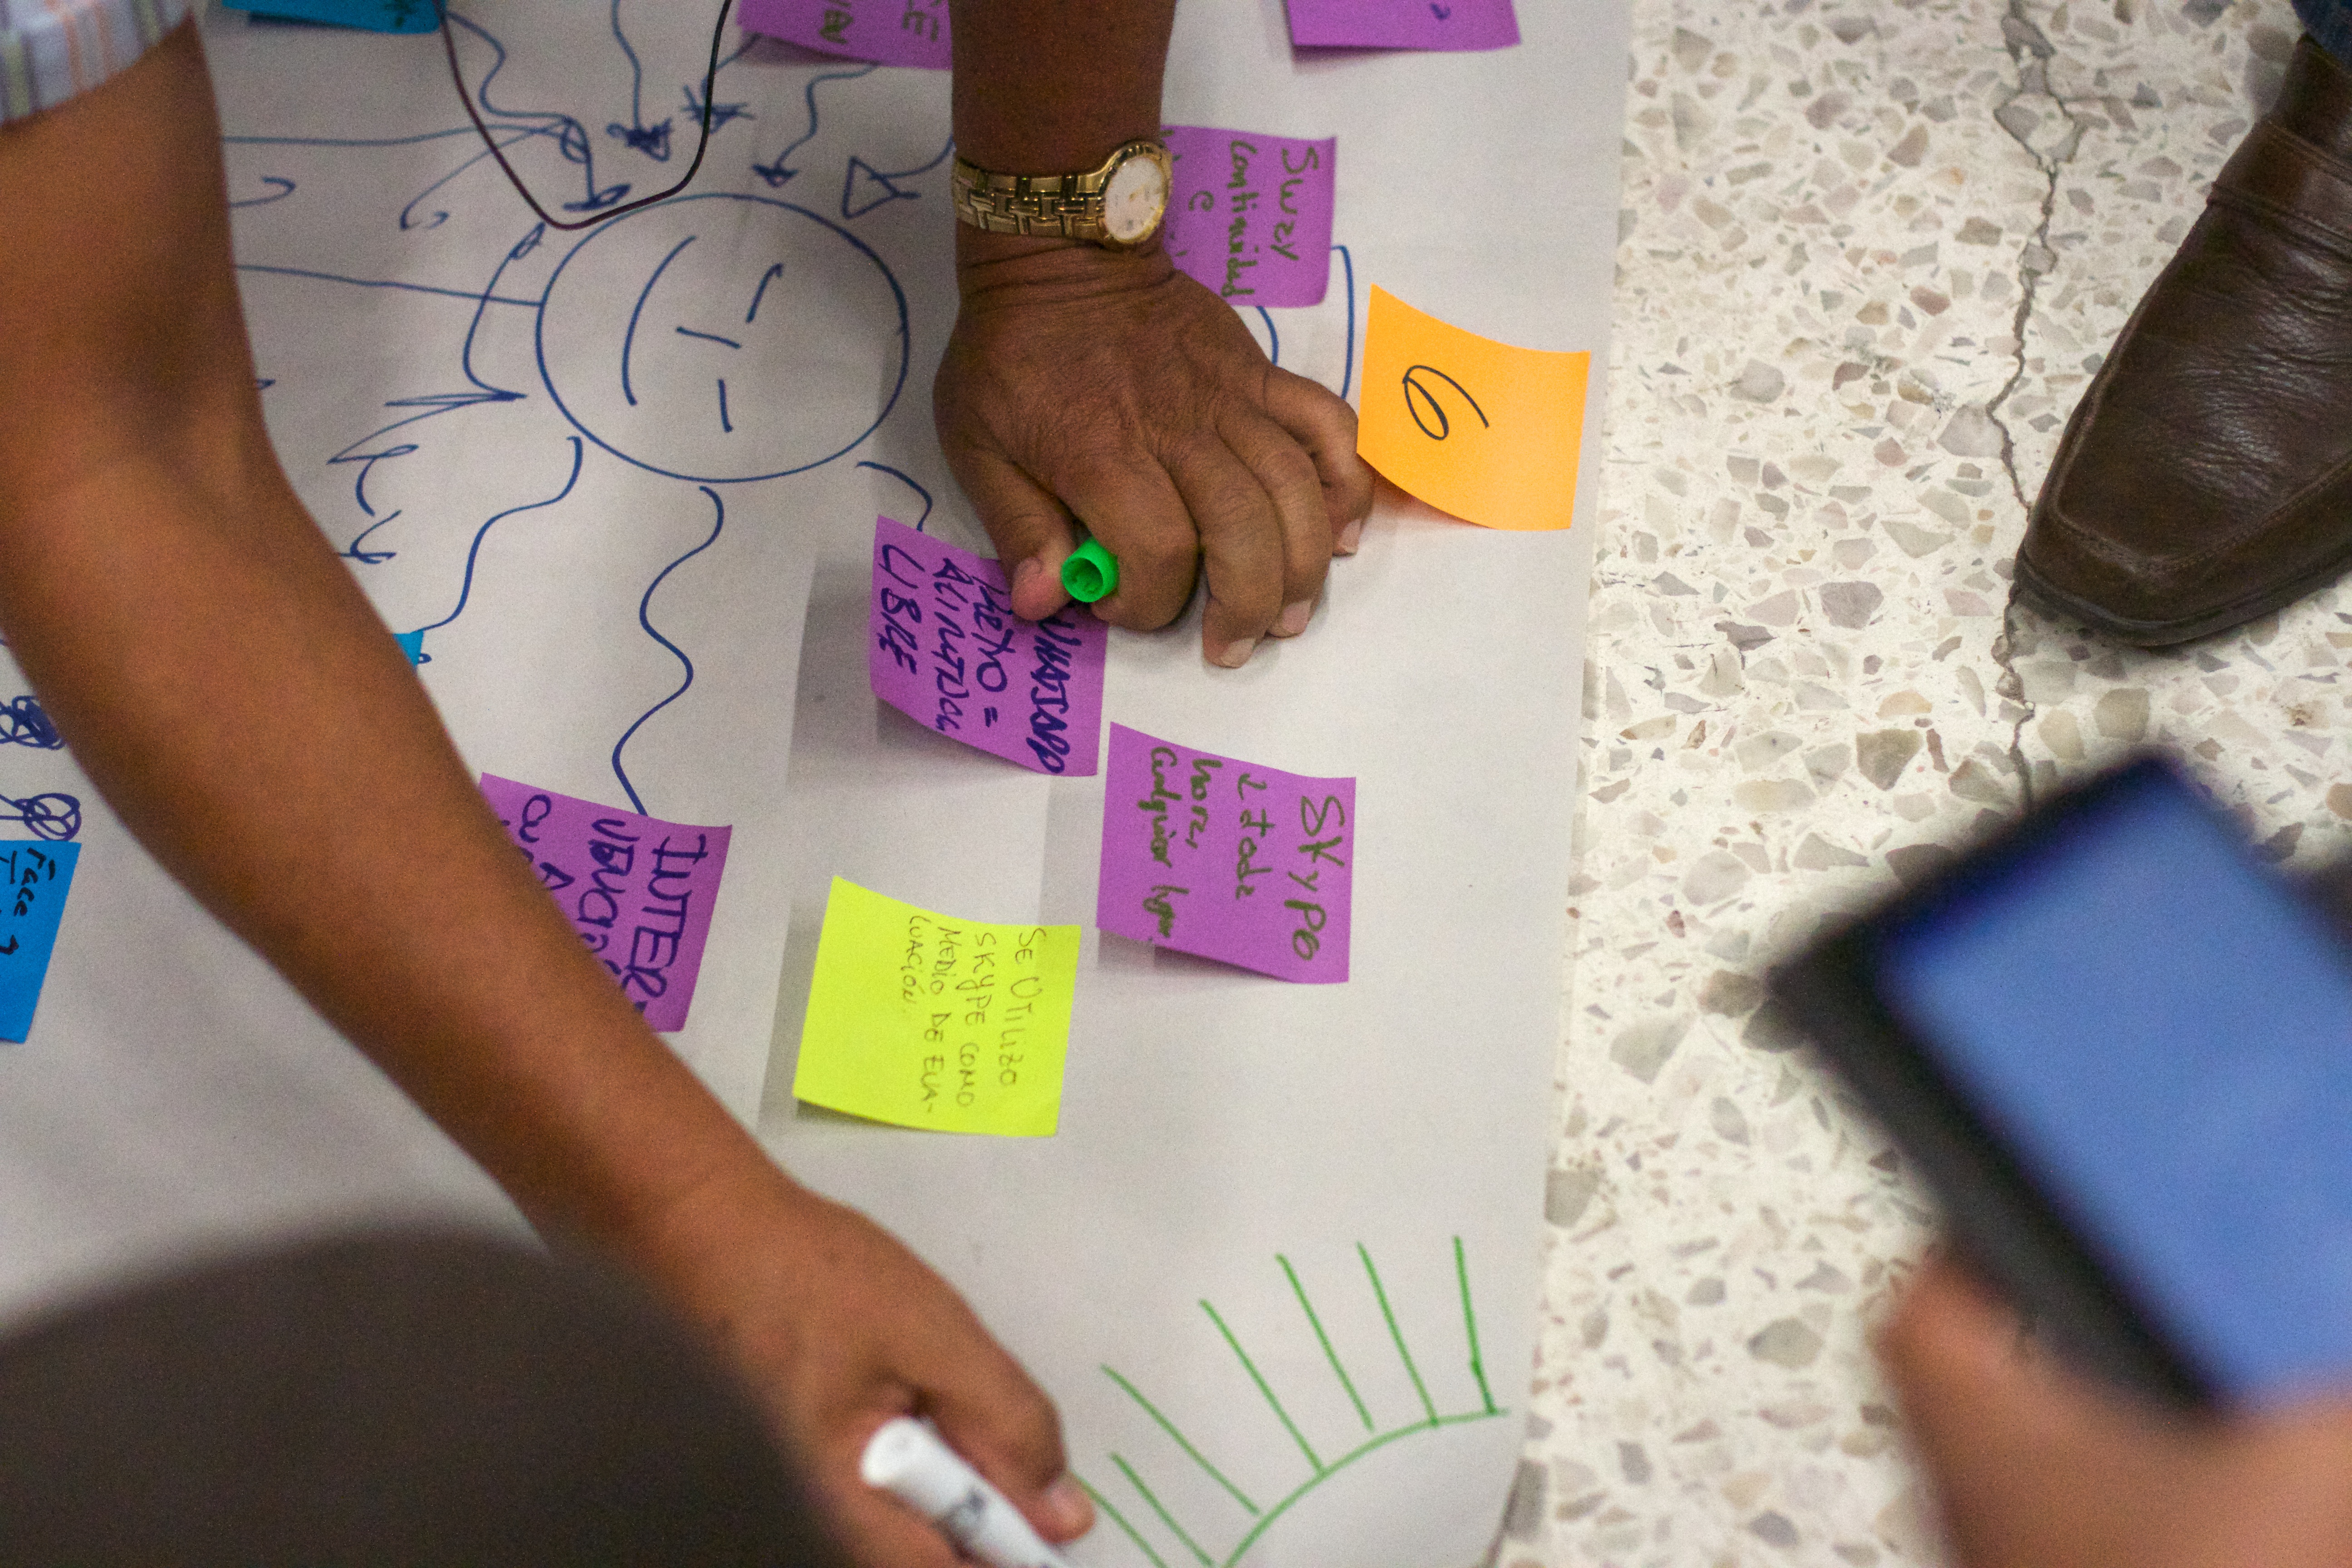
writing, hand, finger, color, art, design, udgagora